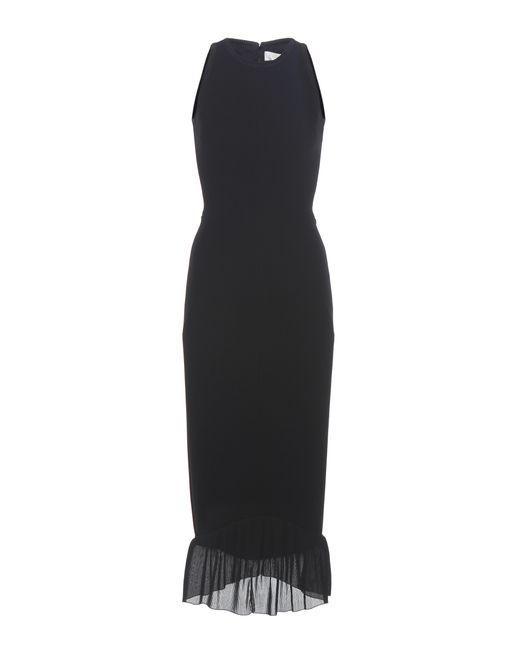
schwarzes, körperbetontes Midi-Abendkleid, kurze Ärmel